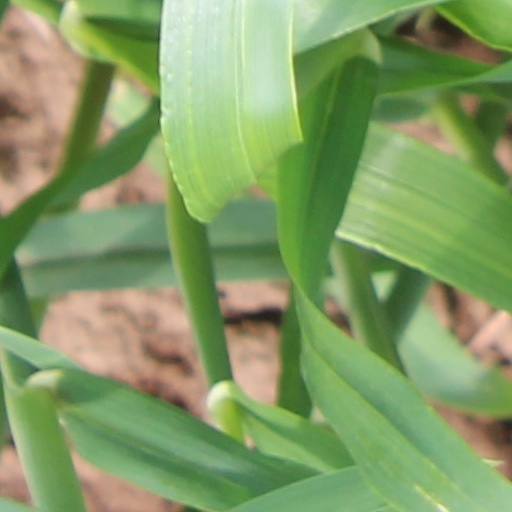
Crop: wheat